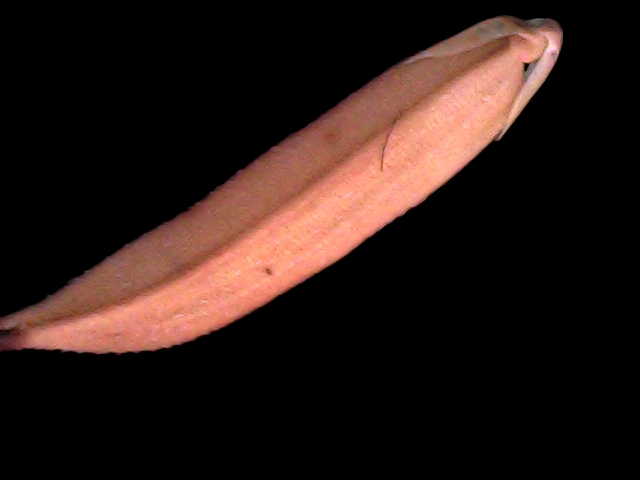
Rice variety: BD70